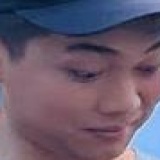
ca sĩ Bigdaddy